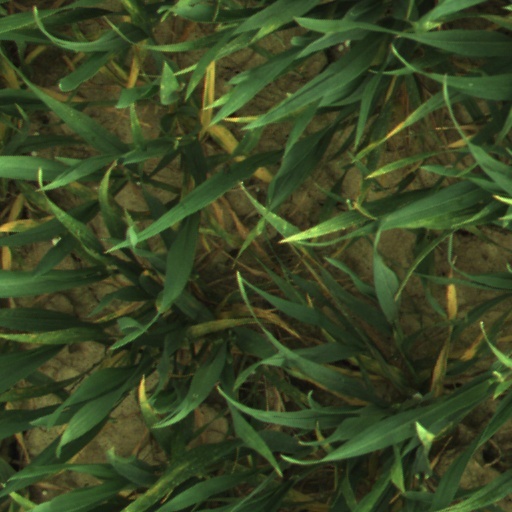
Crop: wheat